United States men's national rugby union team

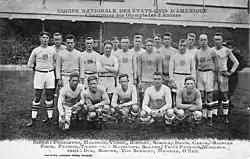
The U.S. rugby team for the October 1920 test match vs France

Following the end of World War I, the U.S. participated in the Inter-Allied Games where they defeated Romania, before losing to a France XV side, a match in which no caps were awarded. Rugby union had not been played competitively in most of the U.S. for more than a decade before the 1920 Olympics. The U.S. Olympic committee decided that because "California is the only state playing Rugby in the US, the Committee will give sanction but no financial aid". Harry Maloney, coach at Stanford University and then-president of the California rugby union, assembled a mostly California-based team, with seven players from Stanford and six from the University of California, Berkeley. The Olympic Games Committee of the Amateur Athletic Union paid the expenses to transport the team from California to the games in Antwerp. By the time the US Rugby team arrived in Europe, Czechoslovakia and Romania had withdrawn from the competition. France and the U.S. were the only teams left to compete. The U.S. won a shock 8–0 victory over France to earn the gold medal.